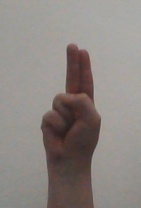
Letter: taa